Metal Max: Fireworks

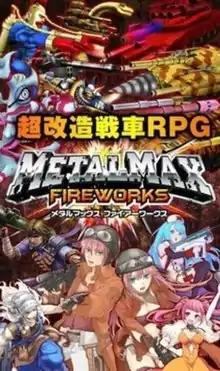

is a role-playing video game, which was developed and published by Japanese company Kadokawa for Android and iOS. It is the first mobile game in the original series.